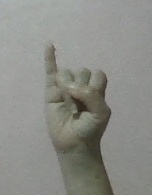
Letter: meem